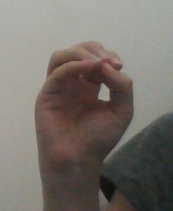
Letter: ha